Herbert Roper Barrett

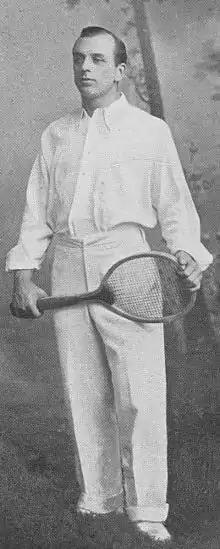

Herbert Roper Barrett, KC (24 November 1873 – 27 July 1943) was a tennis player from Great Britain.